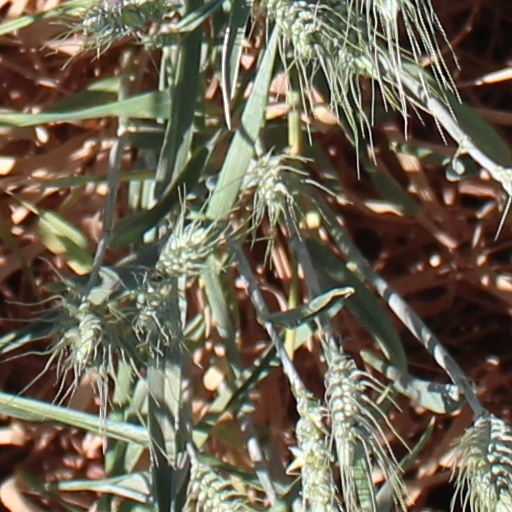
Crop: wheat